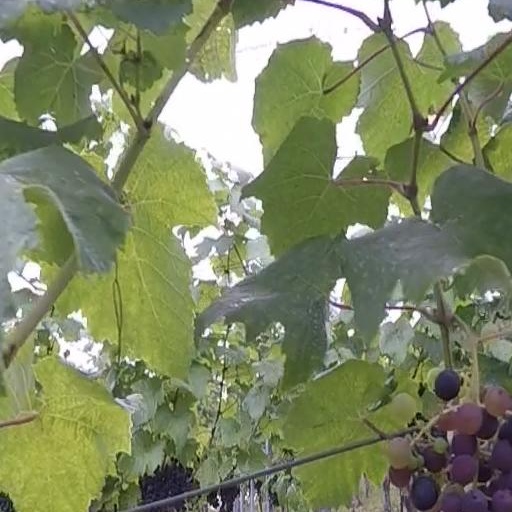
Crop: grape